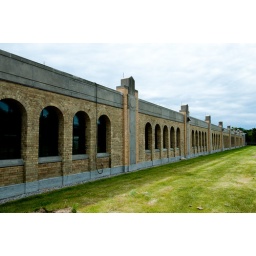
One side of the front of the RC Harris water treatment plant near the end of Queen Street East in Toronto